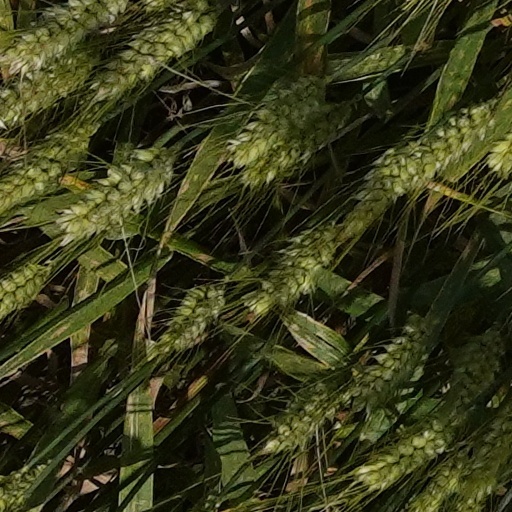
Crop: wheat